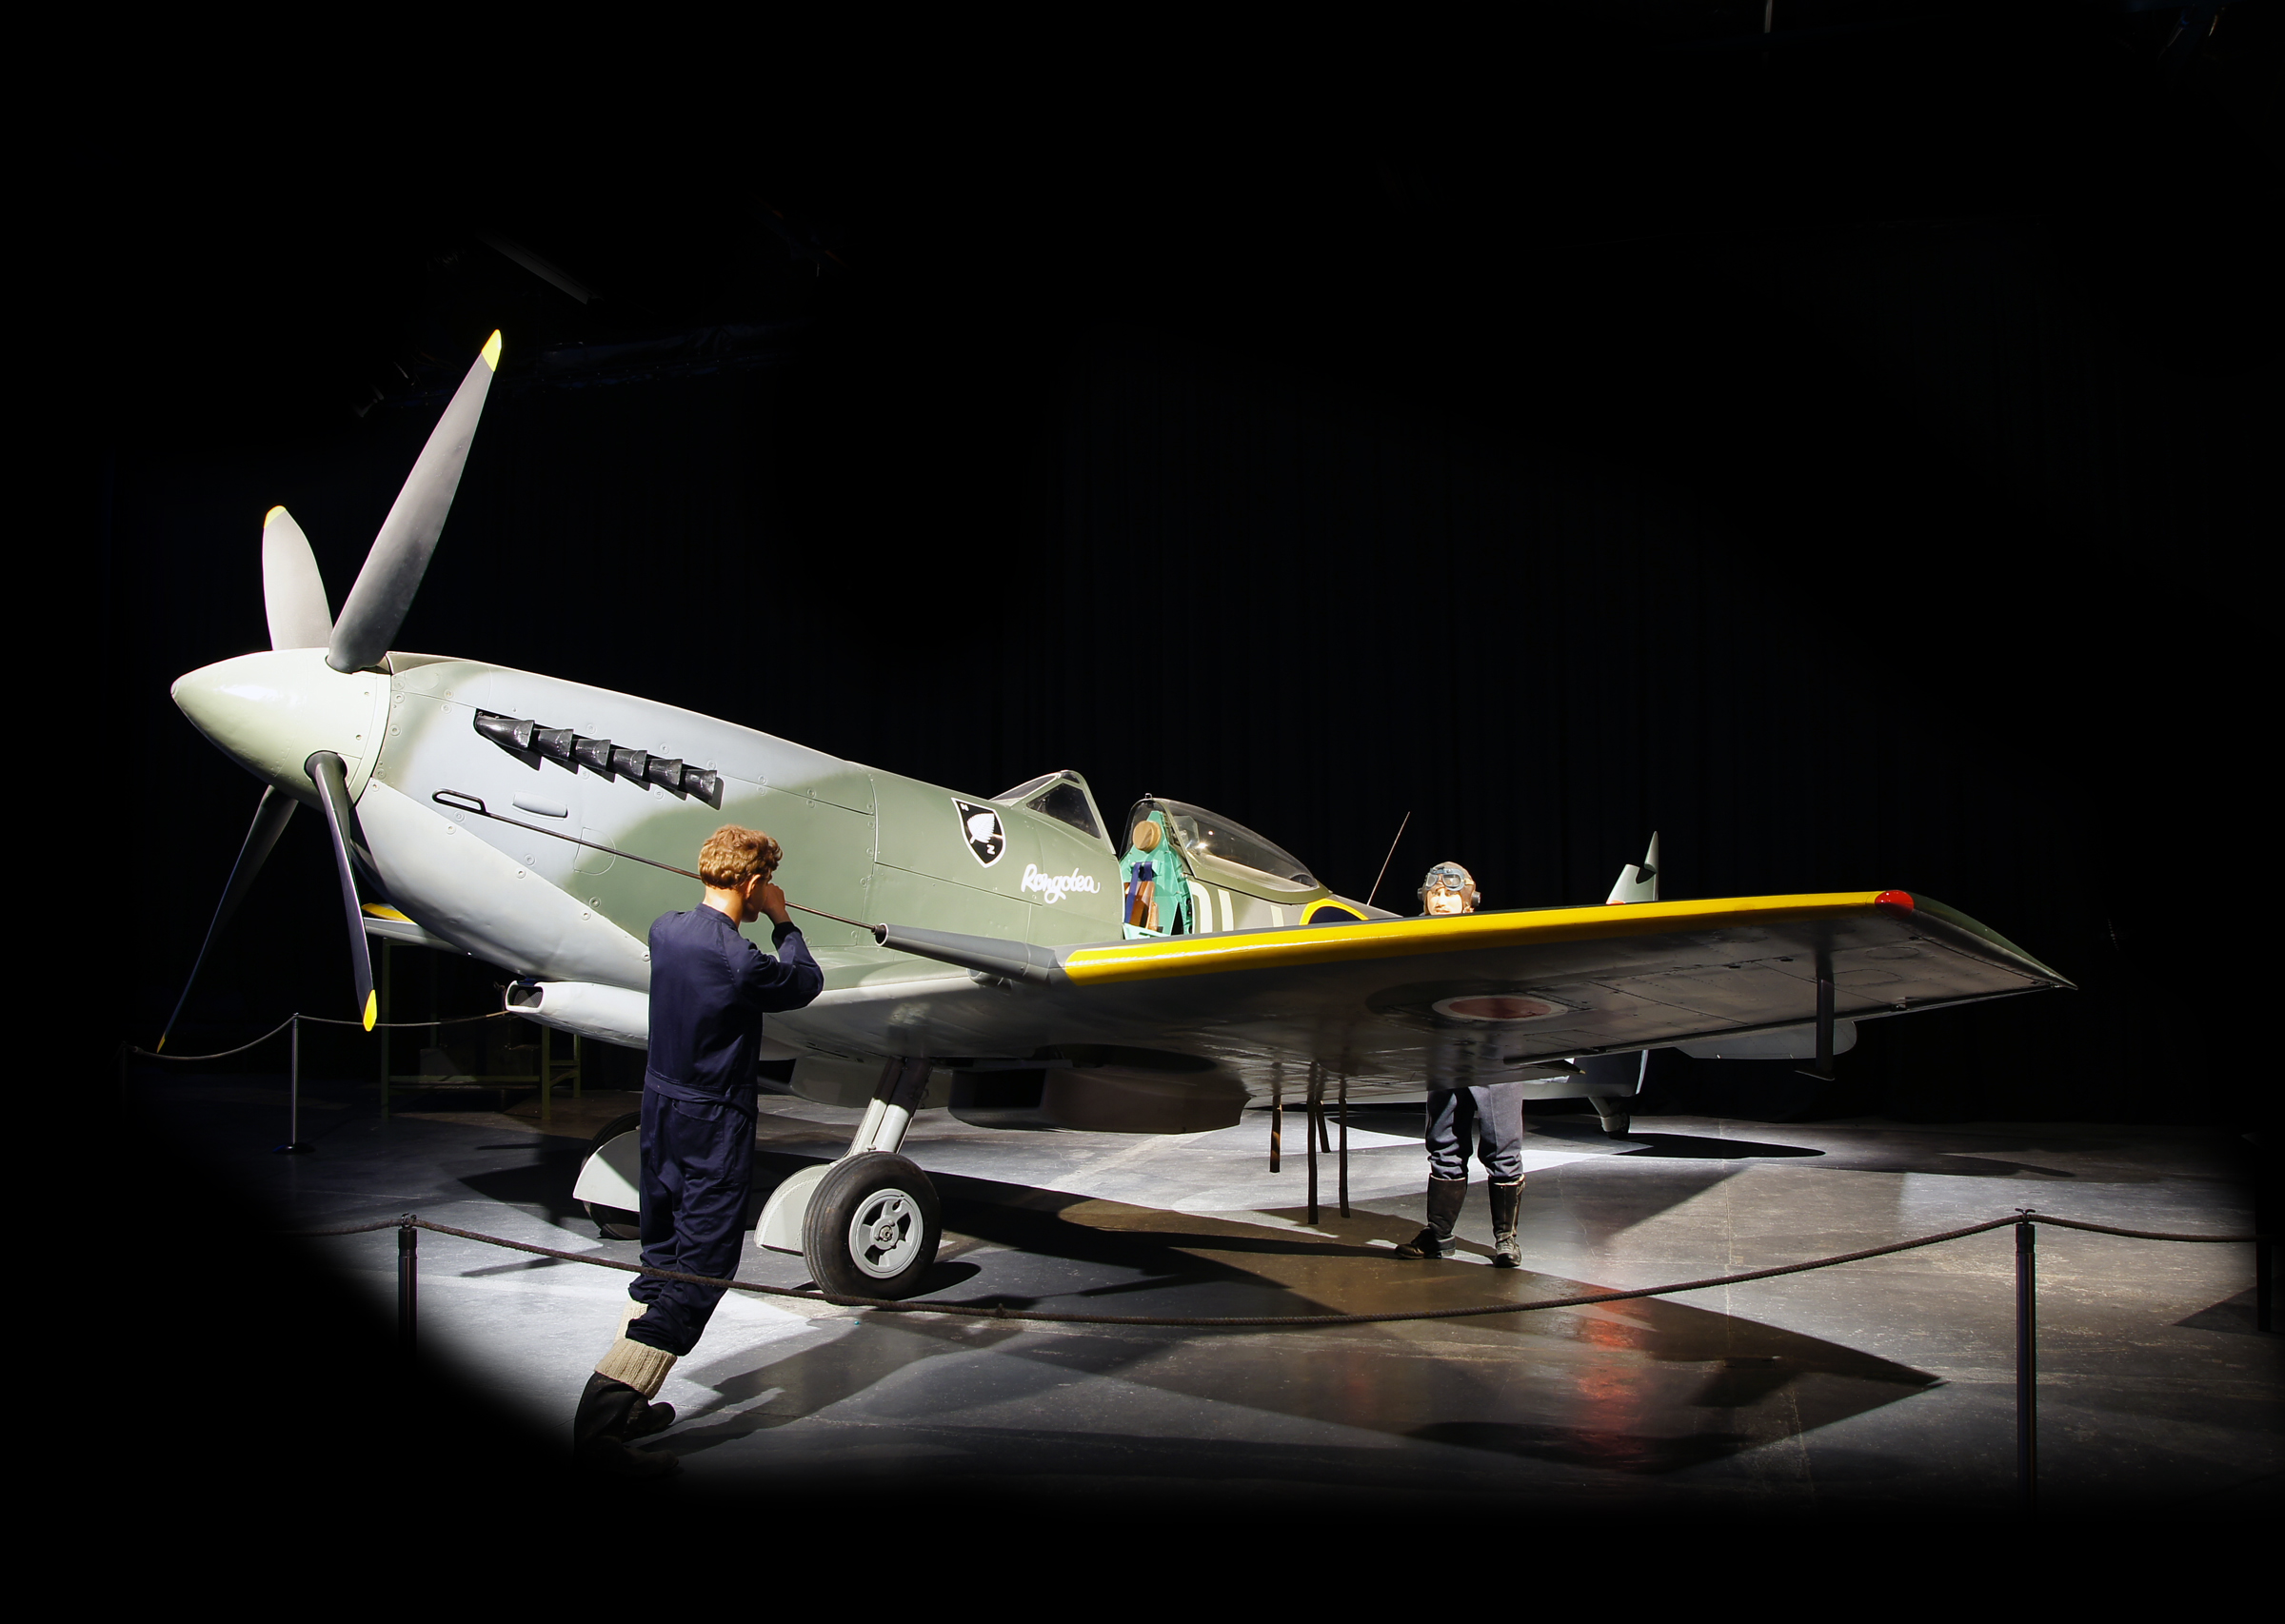
wing, airplane, aircraft, vehicle, aviation, flight, publicdomain, fighteraircraftww2, fighter aircraft, military aircraft, monoplane, atmosphere of earth, aircraft engine, propeller driven aircraft, north american p 51 mustang